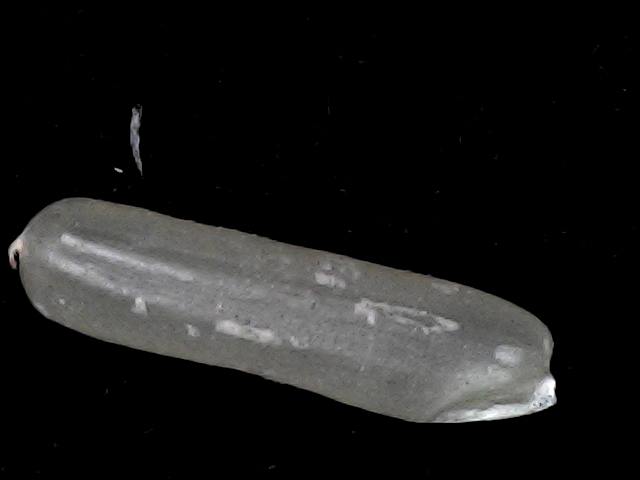
Rice variety: BD57